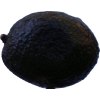
Label: black_avocado